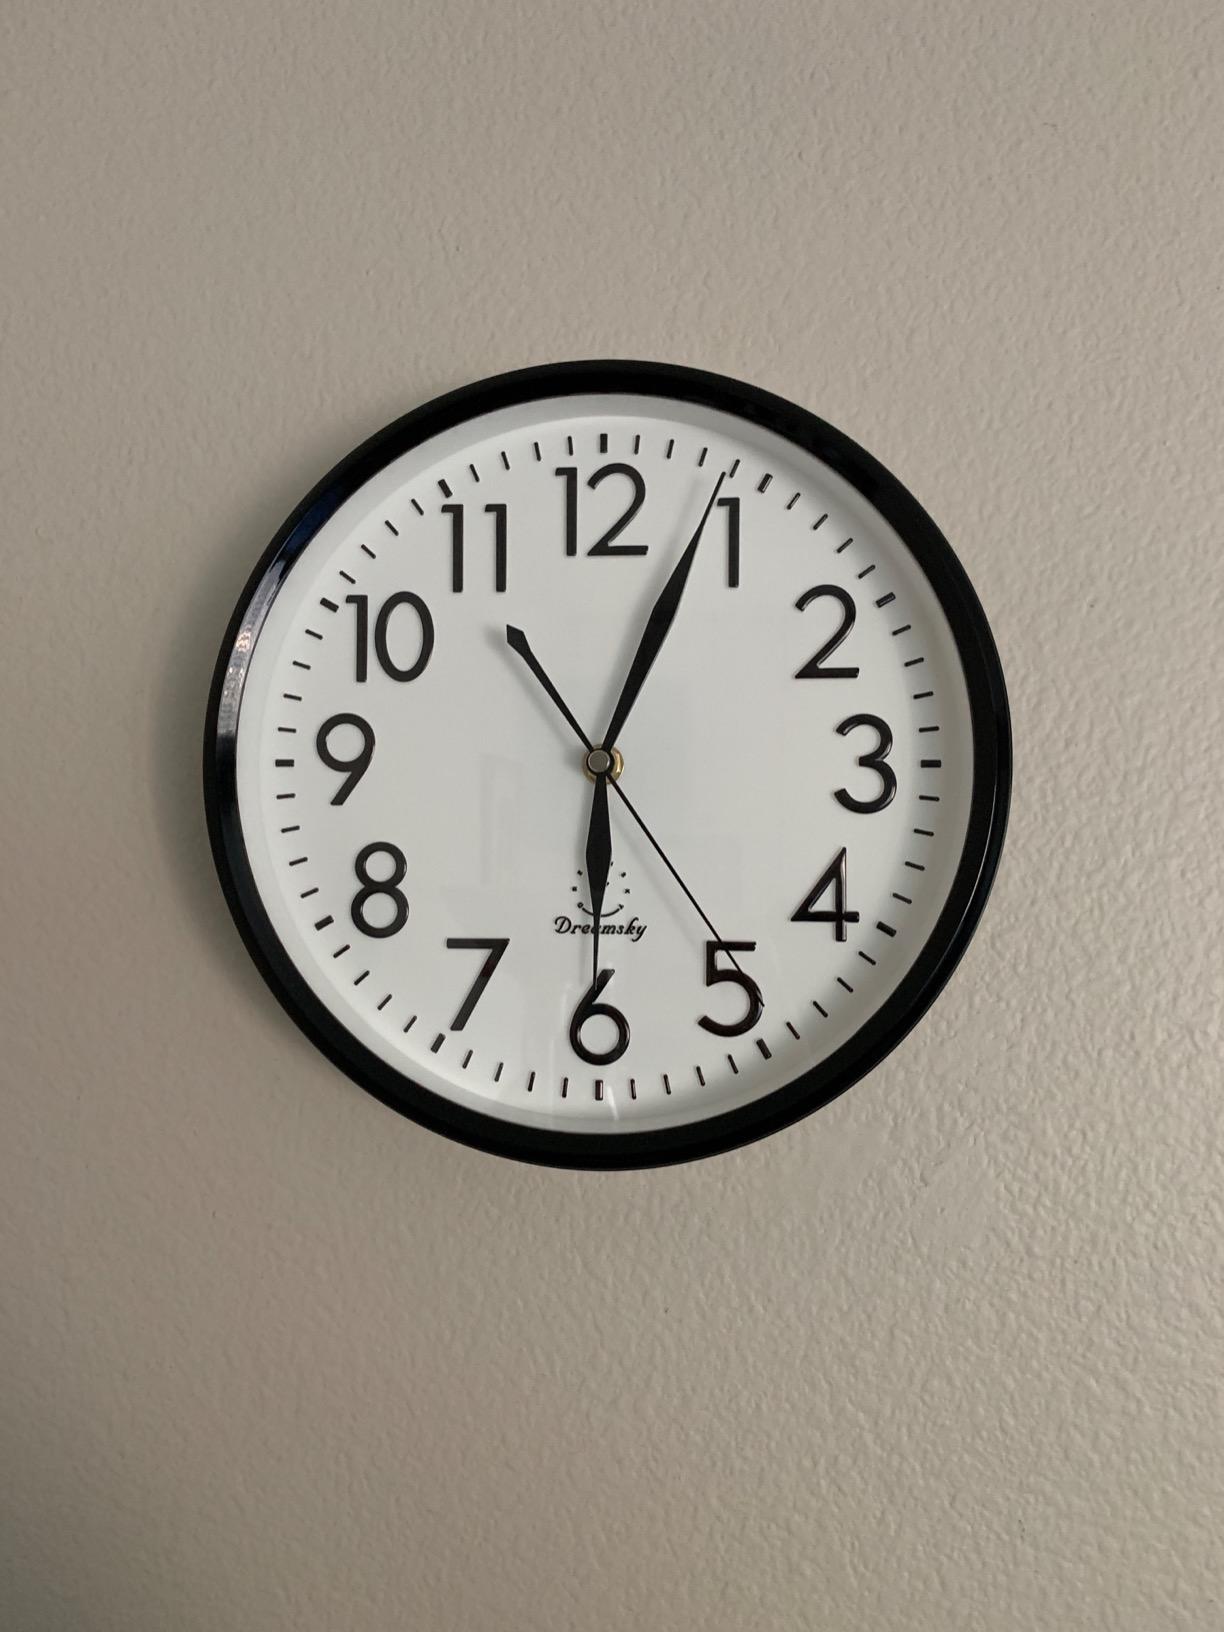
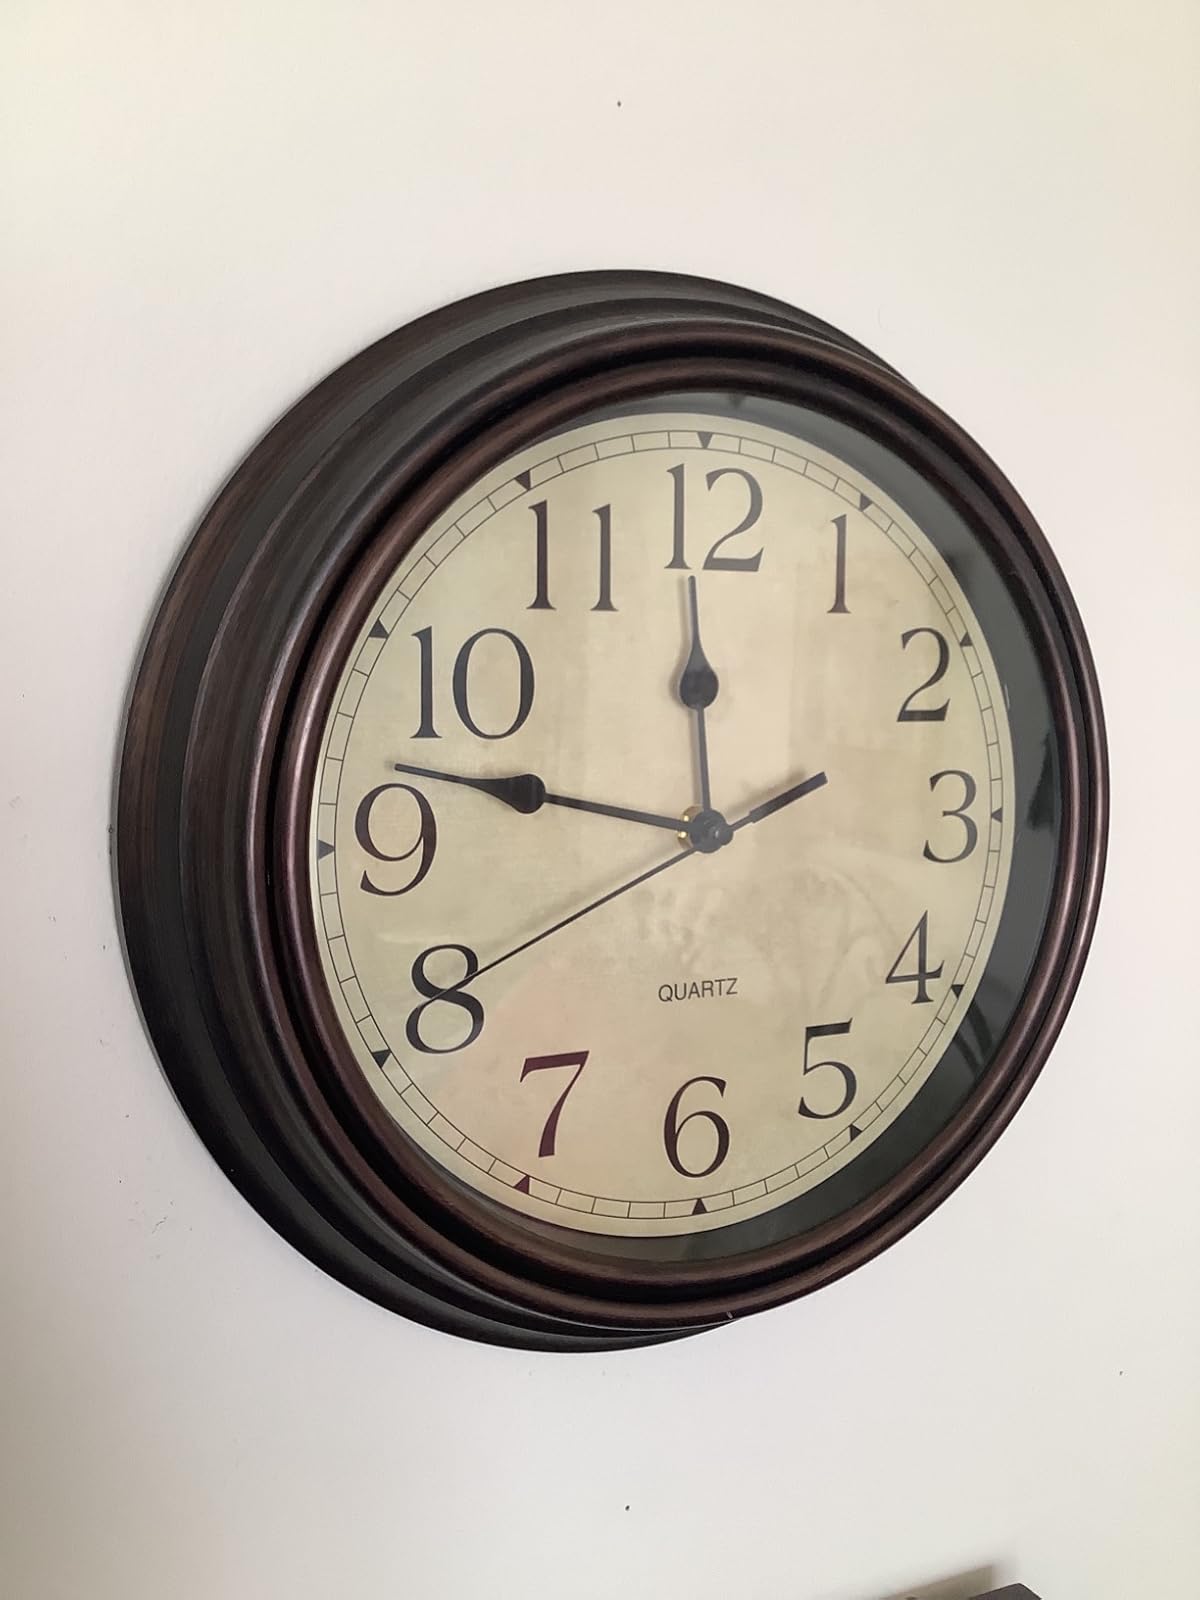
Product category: clock
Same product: no